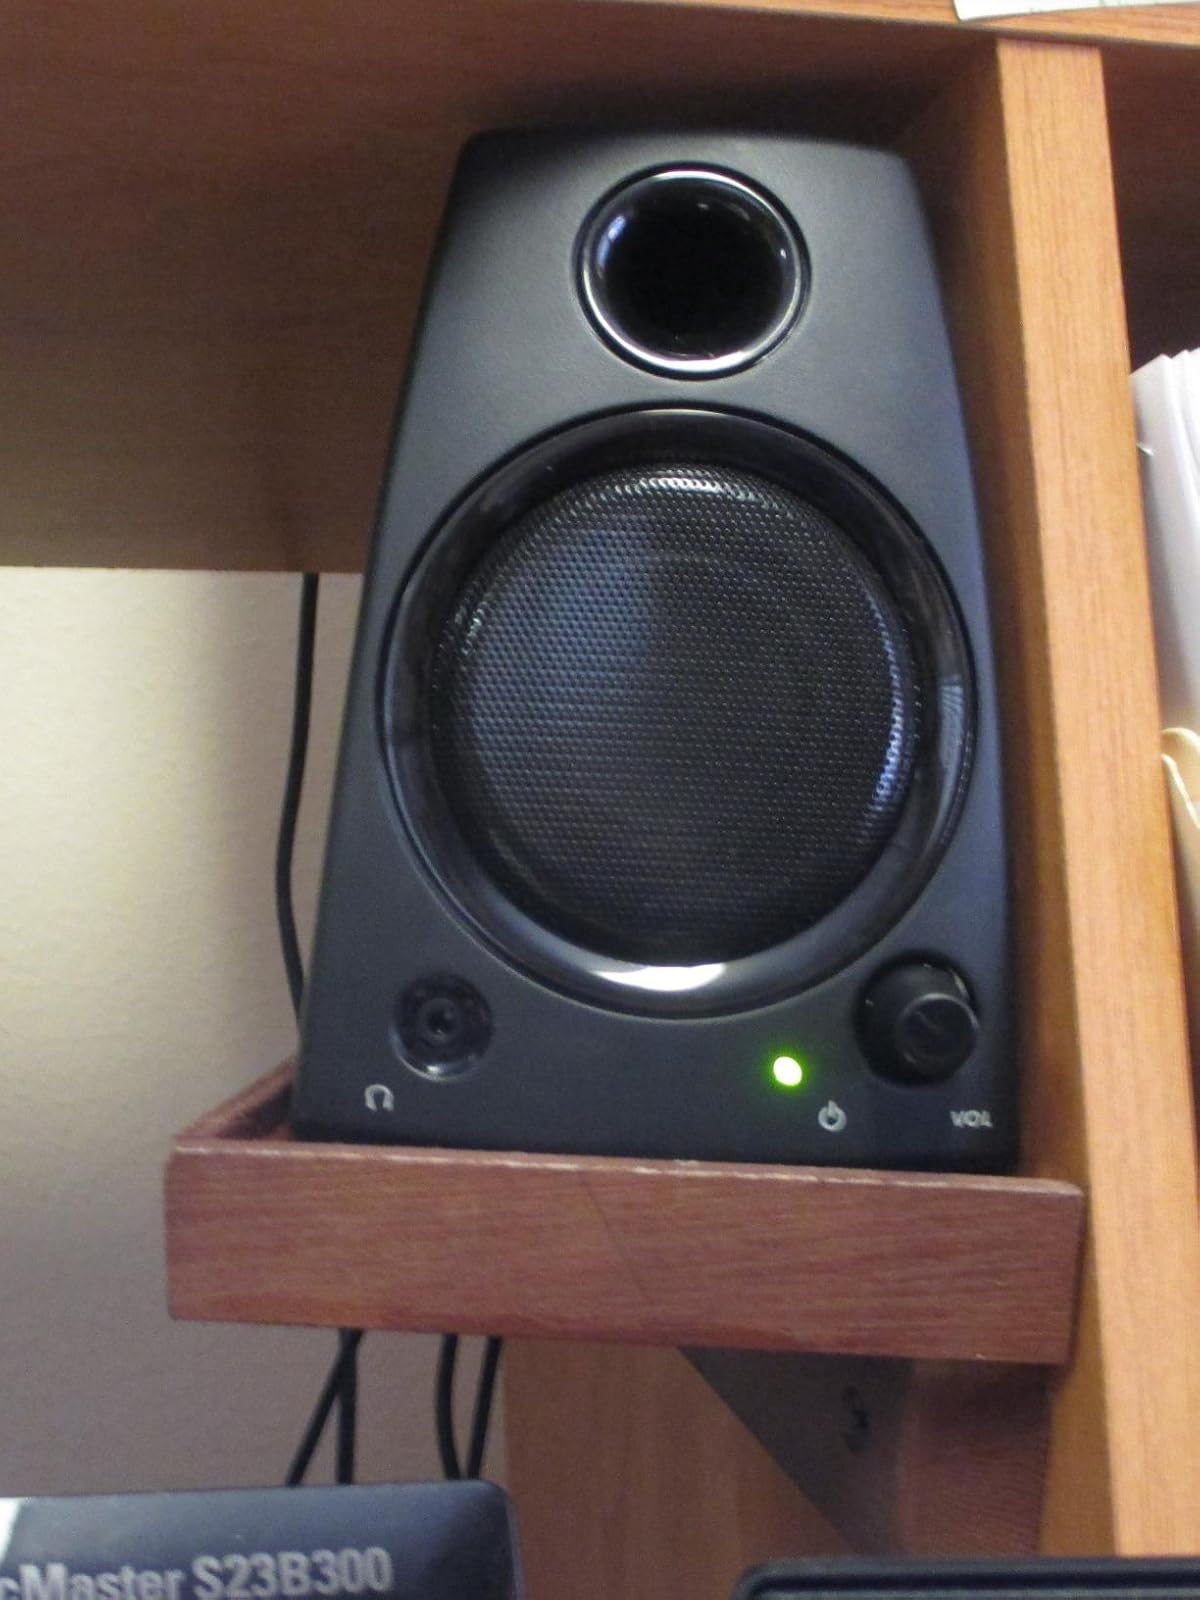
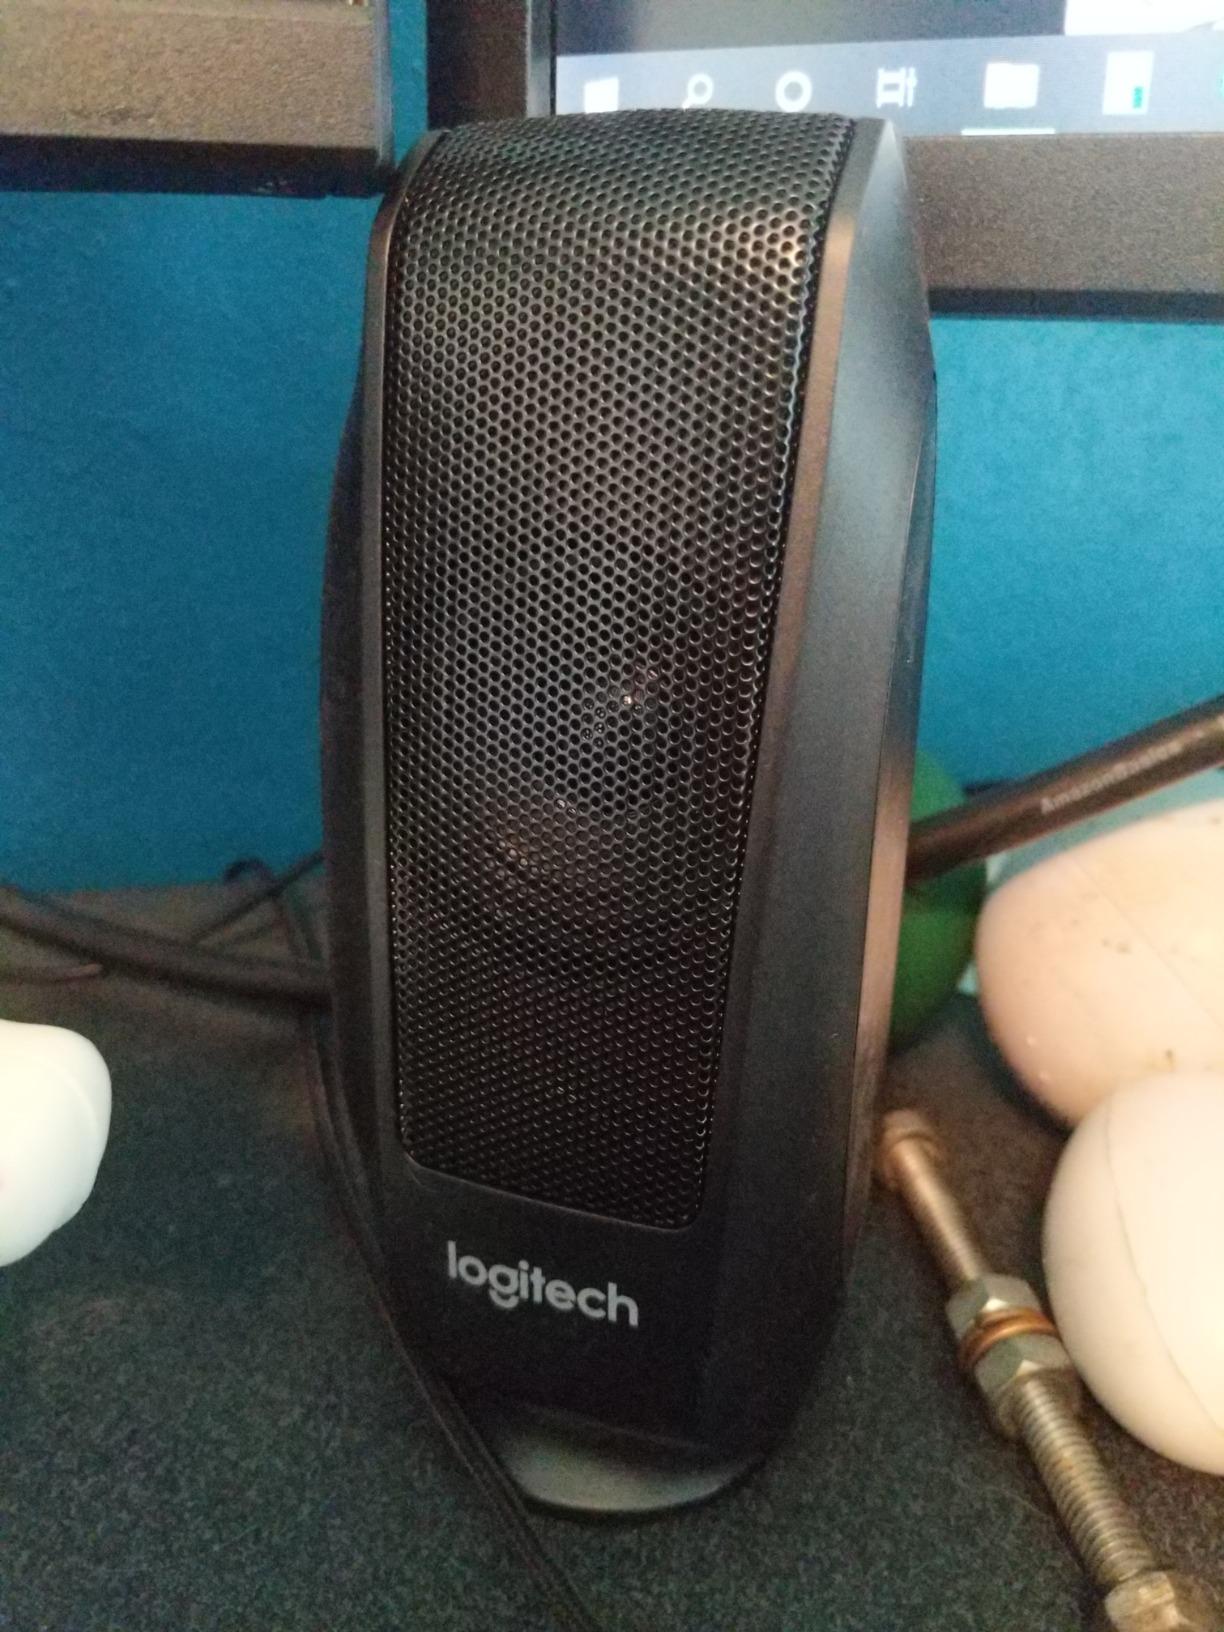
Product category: speaker
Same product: no